Alabama Centennial half dollar

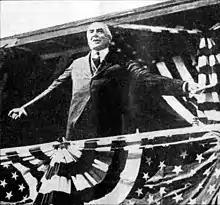
President Warren G. Harding addresses a segregated crowd in Birmingham, October 26, 1921, the first day of the coin's distribution

James Fraser had suggested to Fine Arts Commission chairman Moore that the Alabama committee be told that the Missouri Centennial half dollar issuers were having "2★4" placed on some of their coins, symbolizing Missouri being the 24th state and creating a second variety for collectors to obtain. Owen already knew of this, and "2X2" was placed on the obverse. A total of 6,006 half dollars was struck in October 1921, with six of them placed aside at Philadelphia for inspection and testing at the 1922 meeting of the annual Assay Commission.